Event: Nepal Earthquake
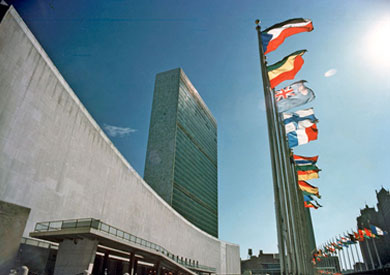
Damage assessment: no_damage